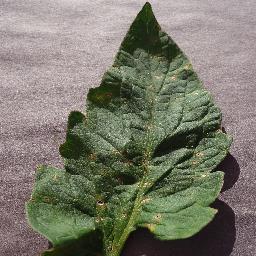
Label: Tomato___Target_Spot